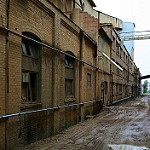
Scene: Outdoor